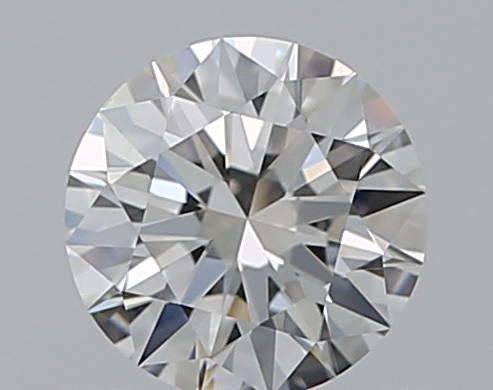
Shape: round
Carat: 0.5
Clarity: VVS2
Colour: I
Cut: EX
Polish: VG
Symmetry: EX
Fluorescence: M
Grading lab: GIA
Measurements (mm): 5.13 x 5.16 x 3.12